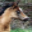
Label: horse